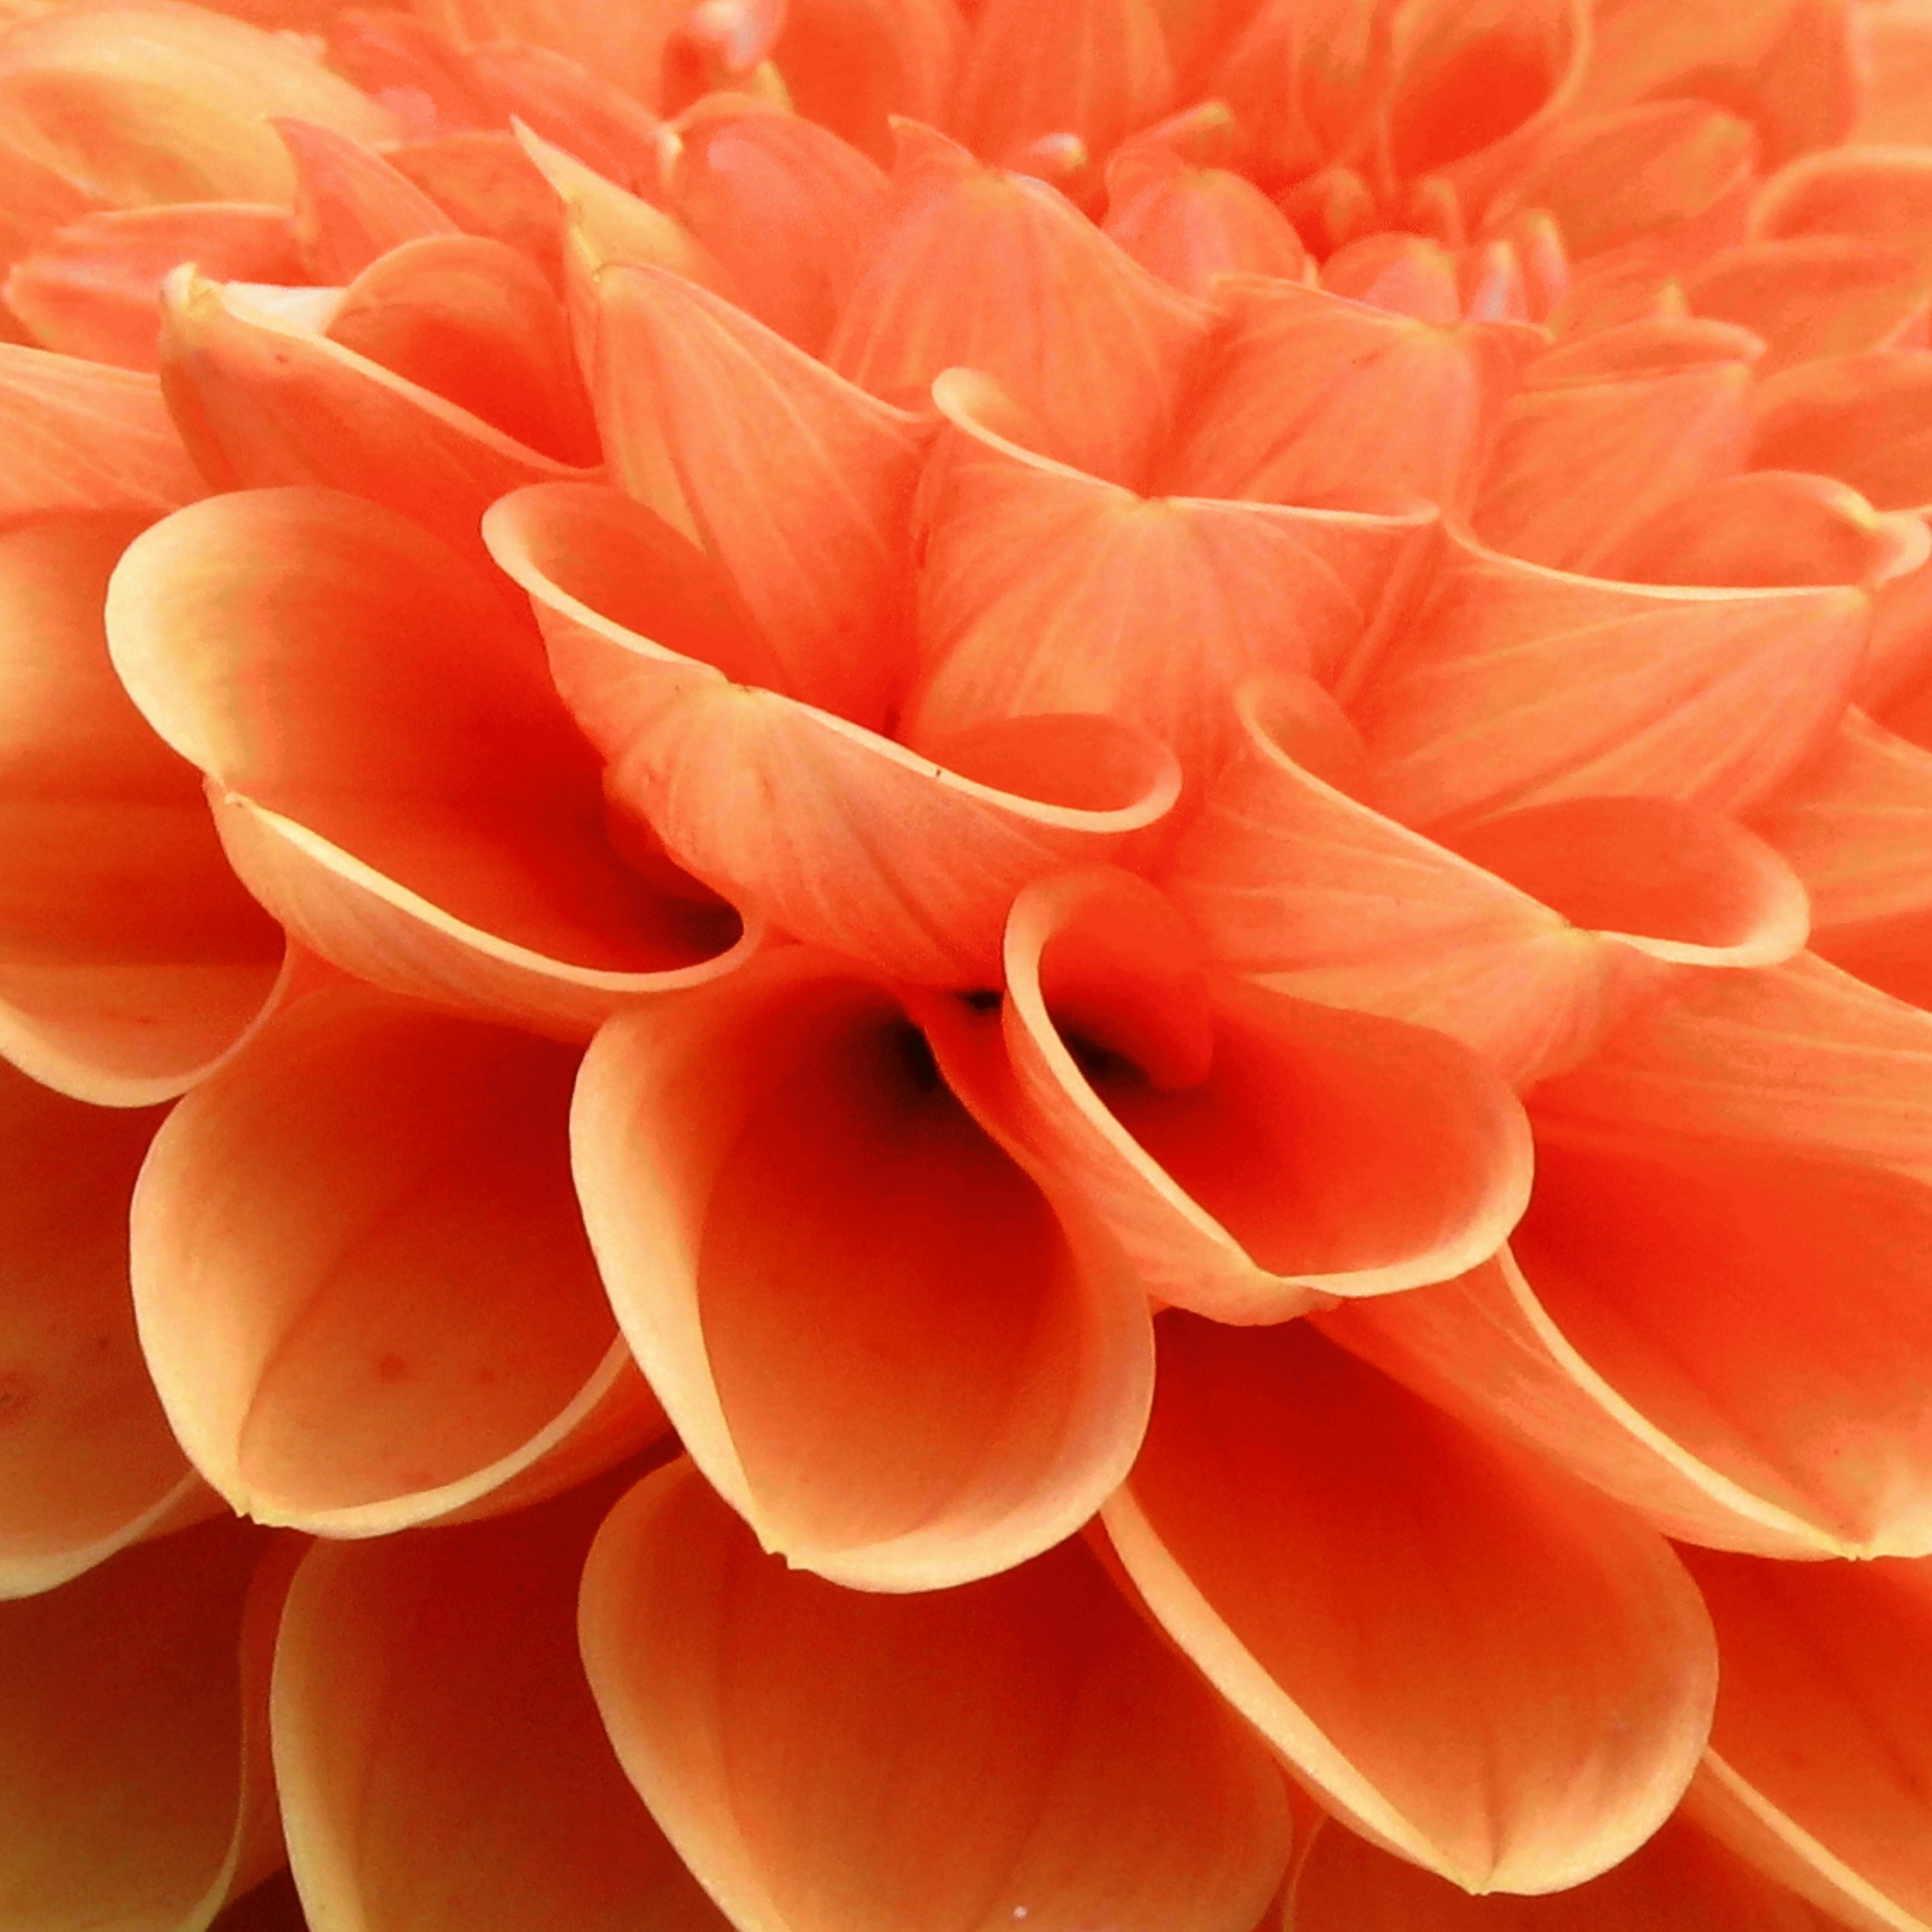
nature, blossom, plant, flower, petal, bloom, orange, red, color, macro, colorful, garden, pink, close, flora, dahlia, dahlias, dahlia garden, macro photography, flowering plant, daisy family, land plant